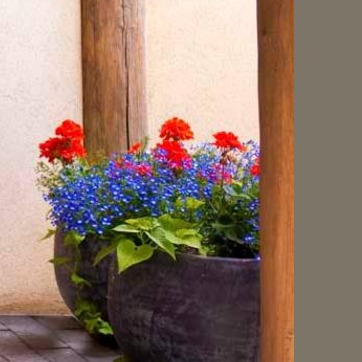
Material: foliage